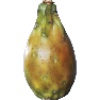
Label: cactus_fruit